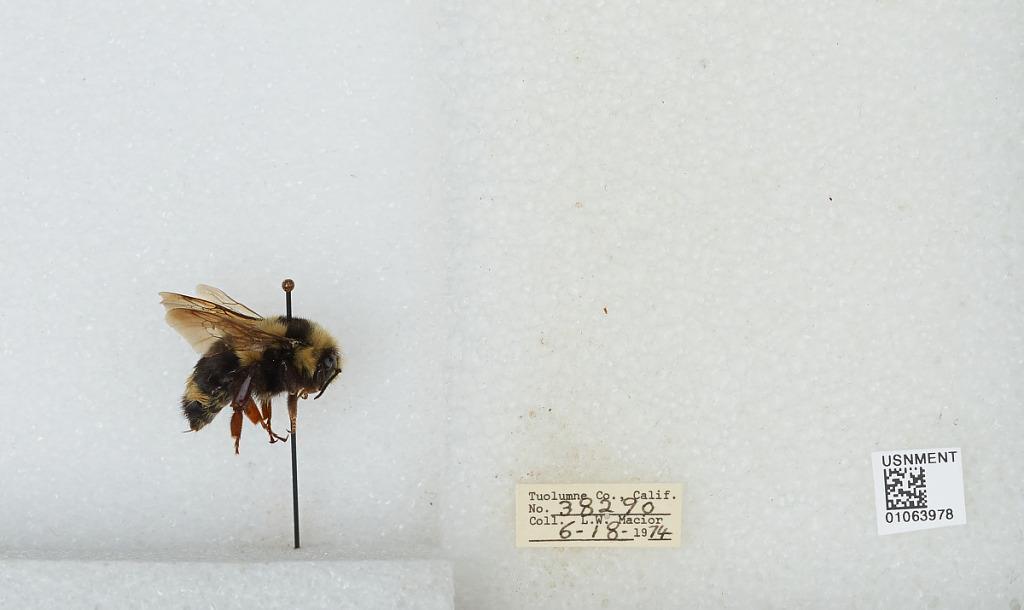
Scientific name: Bombus bifarius nearcticus
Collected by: L. Macior
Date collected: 1974-6-18
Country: United States
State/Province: California
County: Tuolumne
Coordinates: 38.02, -119.94